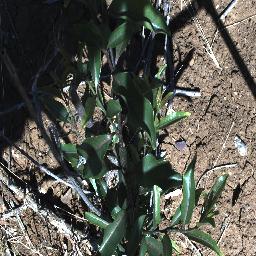
Label: rubber_vine